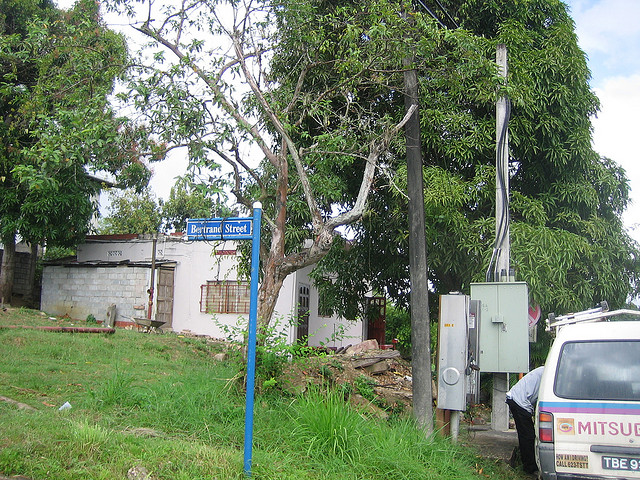
user: Given an image and a question. Answer the question in a short answer. Question: What season was this picture taken in? Short Answer:
assistant: spring